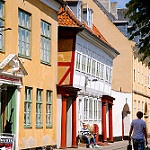
Scene: Outdoor